Lipase

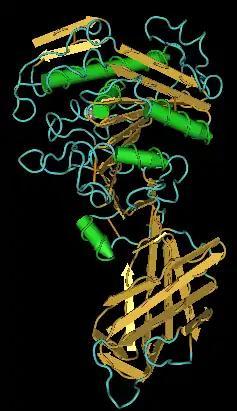
A computer-generated image of a type of pancreatic lipase (PLRP2) from the guinea pig. .

In biochemistry, lipase refers to a class of enzymes that catalyzes the hydrolysis of fats. Some lipases display broad substrate scope including esters of cholesterol, phospholipids, and of lipid-soluble vitamins and sphingomyelinases; however, these are usually treated separately from "conventional" lipases. Unlike esterases, which function in water, lipases "are activated only when adsorbed to an oil–water interface". Lipases perform essential roles in digestion, transport and processing of dietary lipids in most, if not all, organisms.